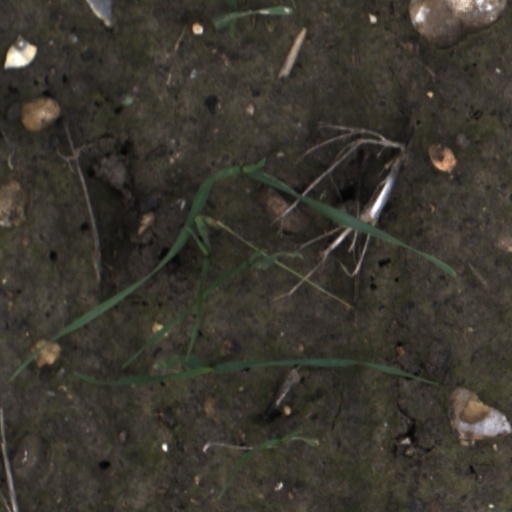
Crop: wheat